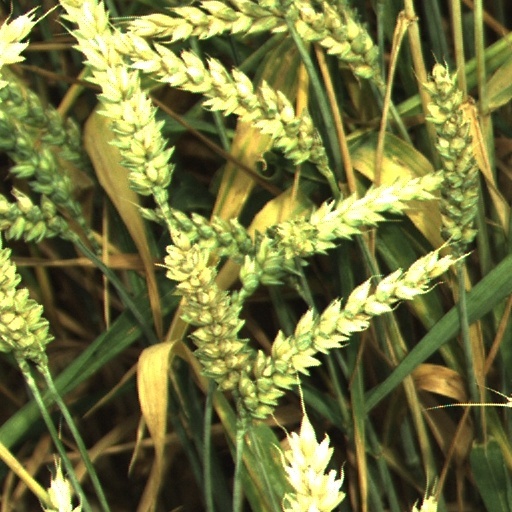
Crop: wheat